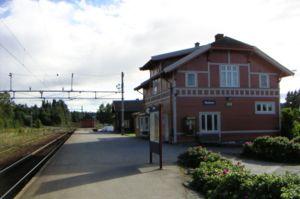
La gare de Raufoss est une gare ferroviaire de la Gjøvikbanen, située dans la commune de Vestre Toten. C'est le dernier arrêt avant l'arrivée à Gjøvik.